History of India–United States relations

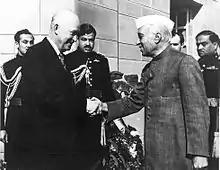
Prime Minister Jawaharlal Nehru receiving U.S. President Dwight D. Eisenhower at Parliament House prior to Eisenhower's address to a joint session of Parliament of India in 1959

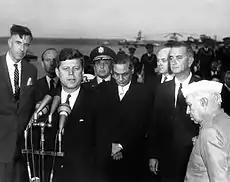
U.S. ambassador to India John Kenneth Galbraith (left) and U.S. President John F. Kennedy, U.S. Vice President Lyndon B. Johnson, and Indian Prime Minister Jawaharlal Nehru at Joint Base Andrews in Prince George's County, Maryland in 1961

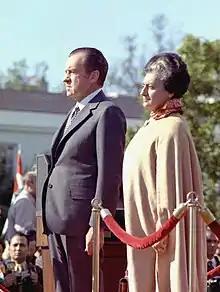
U.S. President Richard Nixon at the arrival ceremony for Indian Prime Minister Indira Gandhi on the South Lawn of the White House in November 1971

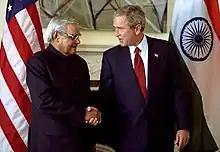
Indian Prime Minister Atal Bihari Vajpayee with U.S. President George W. Bush in New York City in September 2003

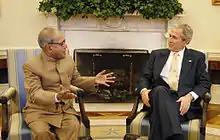
Indian Minister of External Affairs Pranab Mukherjee in the Oval Office with U.S. President George W. Bush in March 2008

The United States under the Truman administration leaned towards favouring India in the late-1940s as a consequence of most U.S. planners seeing India more valuable diplomatically than neighboring Pakistan. However, during the Cold War, Nehru's policy of neutrality was cumbersome to many American observers. American officials perceived India's policy of non-alignment negatively. Ambassador Henry F. Grady told then-Indian Prime Minister Jawaharlal Nehru that the United States did not consider neutrality to be an acceptable position. Grady told the State Department in December 1947 that he had informed Nehru "that this is a question that cannot be straddled and that India should get on the democratic side immediately". In 1948, Nehru rejected American suggestions for resolving the Kashmir crisis via third party mediation.